Pindam

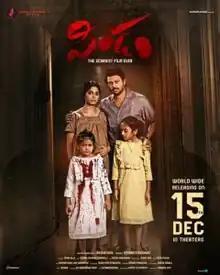
Theatrical release poster

Pindam is a 2023 Indian Telugu-language horror thriller film directed by Sai Kiran Daida. The film stars Sriram and Kushee Ravi in her Telugu debut with Easwari Rao and Srinivas Avasarala in supporting roles.